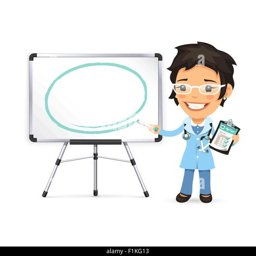
person in front of the whiteboard